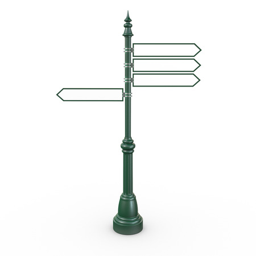
a classic street with signs pointing right and pointing left .